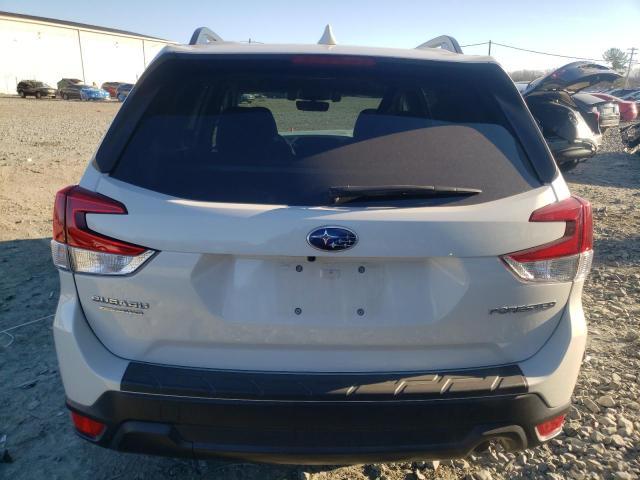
Aucun dommage détecté.
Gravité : aucun